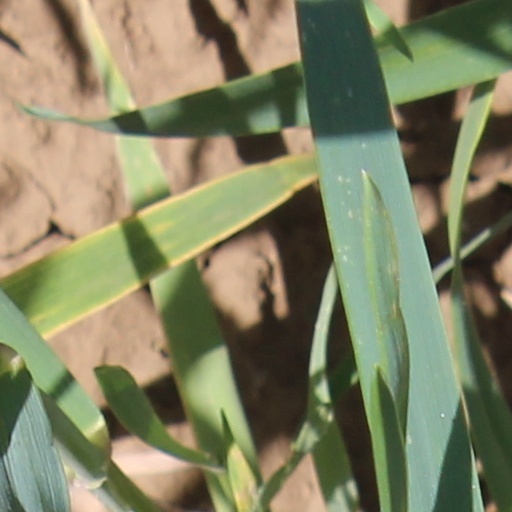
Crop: wheat